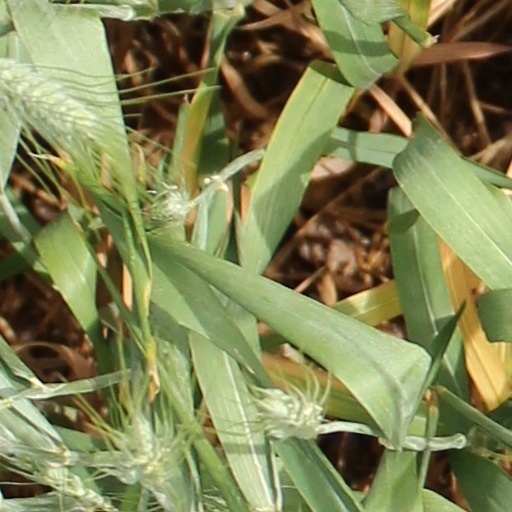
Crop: wheat